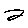
Label: 2